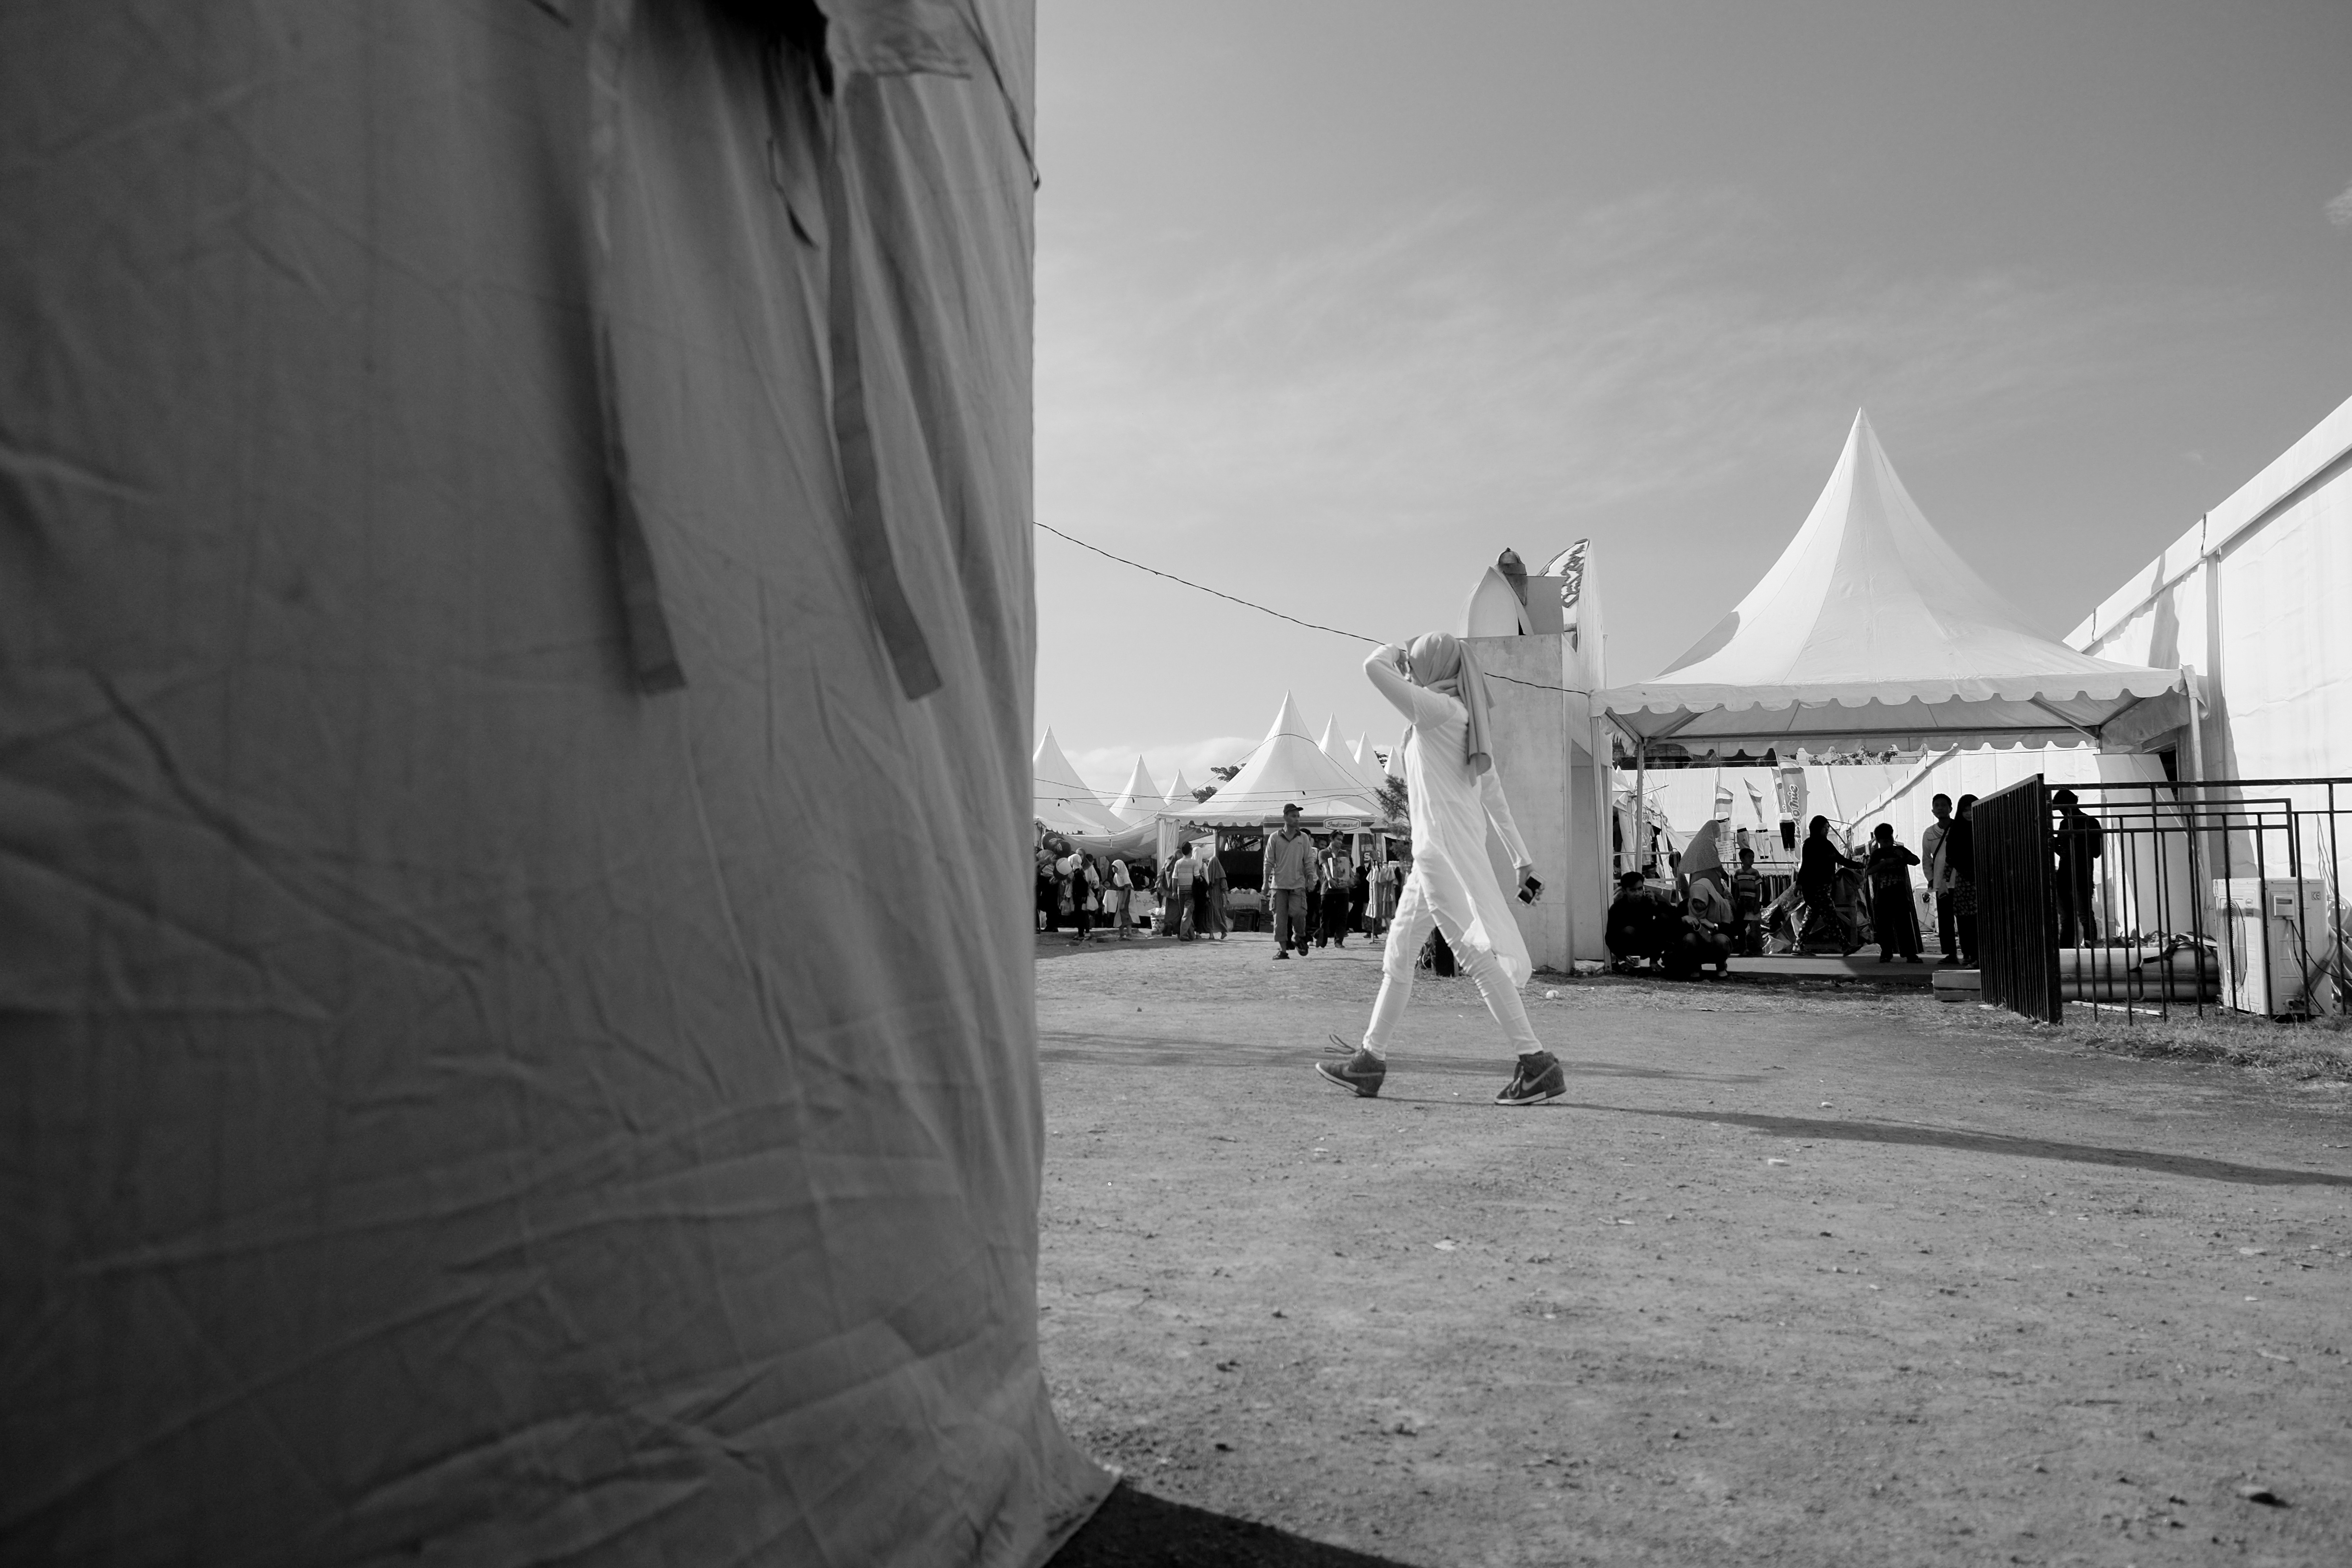
light, black and white, white, photography, color, black, monochrome, temple, photograph, image, shape, monochrome photography